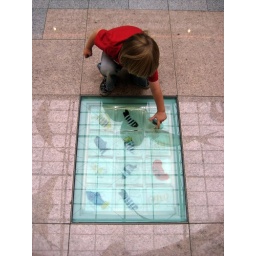
Glass fish in the floor